Sticky Fingers (1988 film)

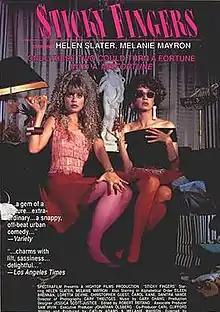

Sticky Fingers is a 1988 film directed by Catlin Adams, who co-wrote the film with Melanie Mayron. The film stars Helen Slater and Mayron.